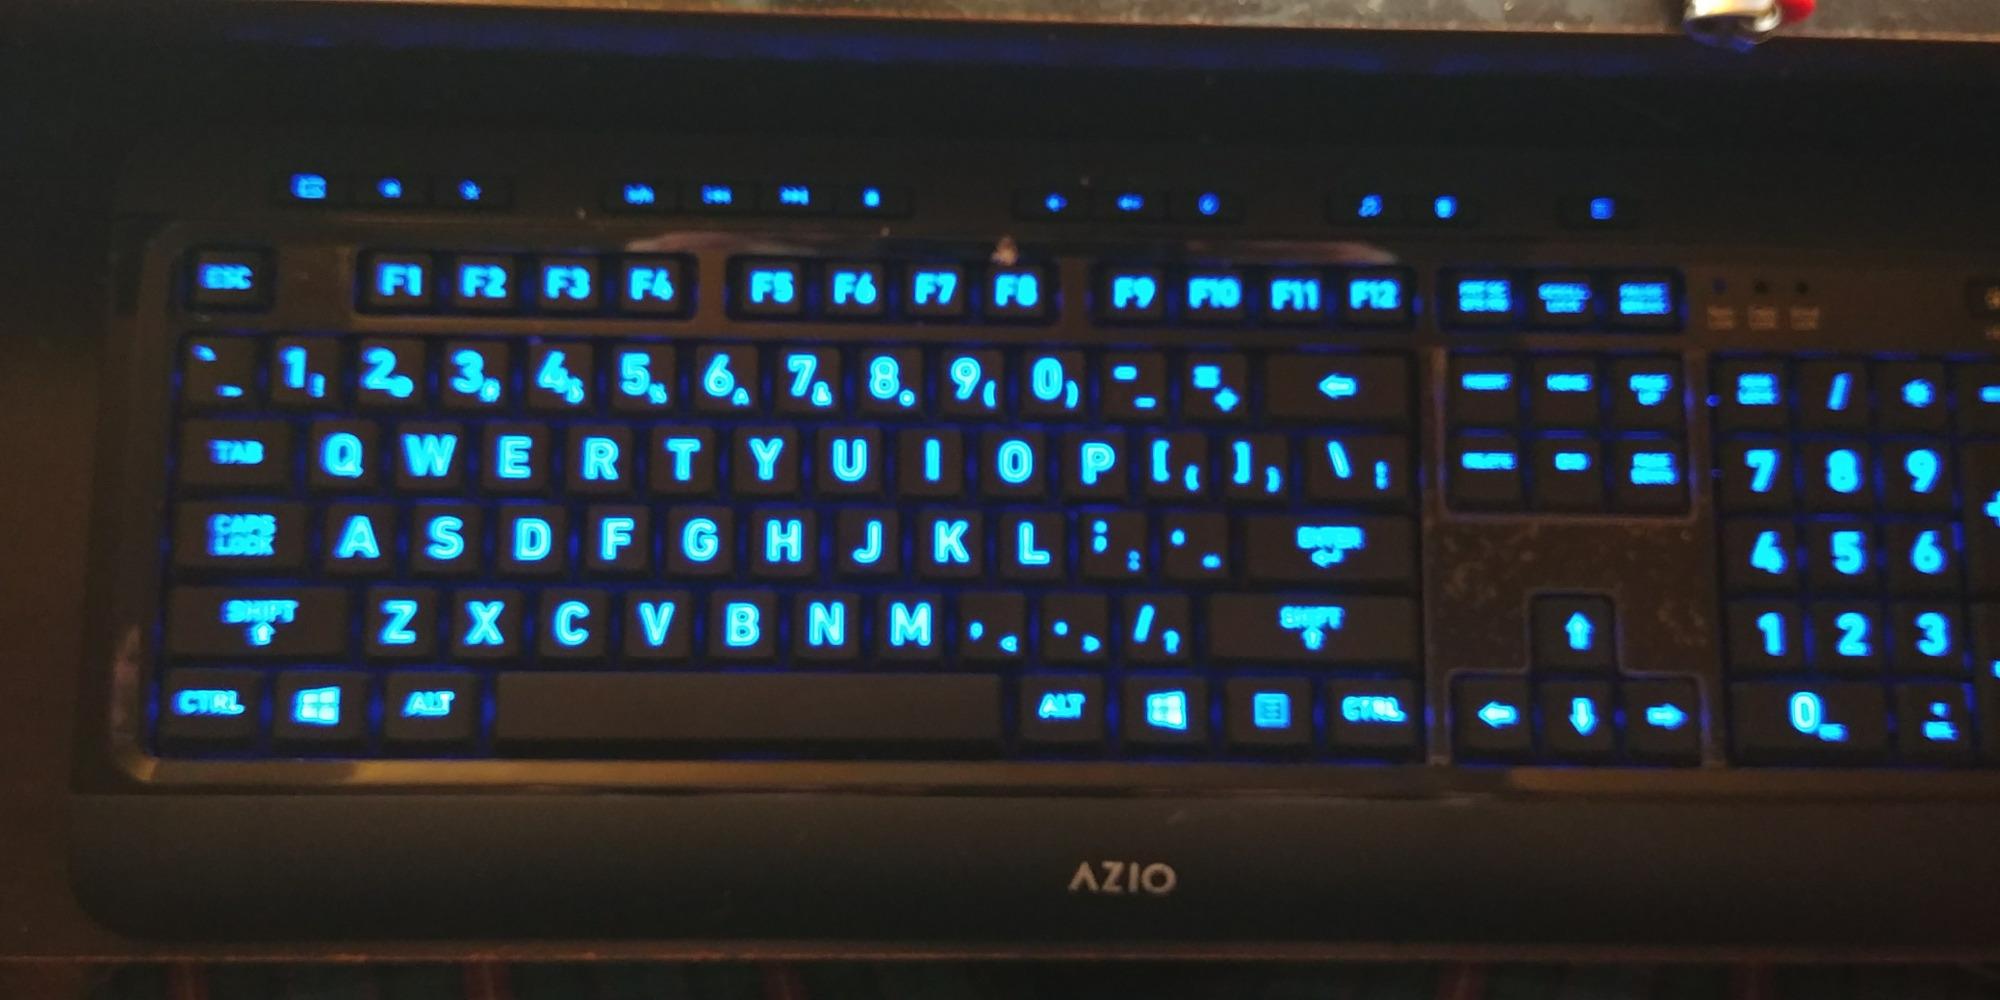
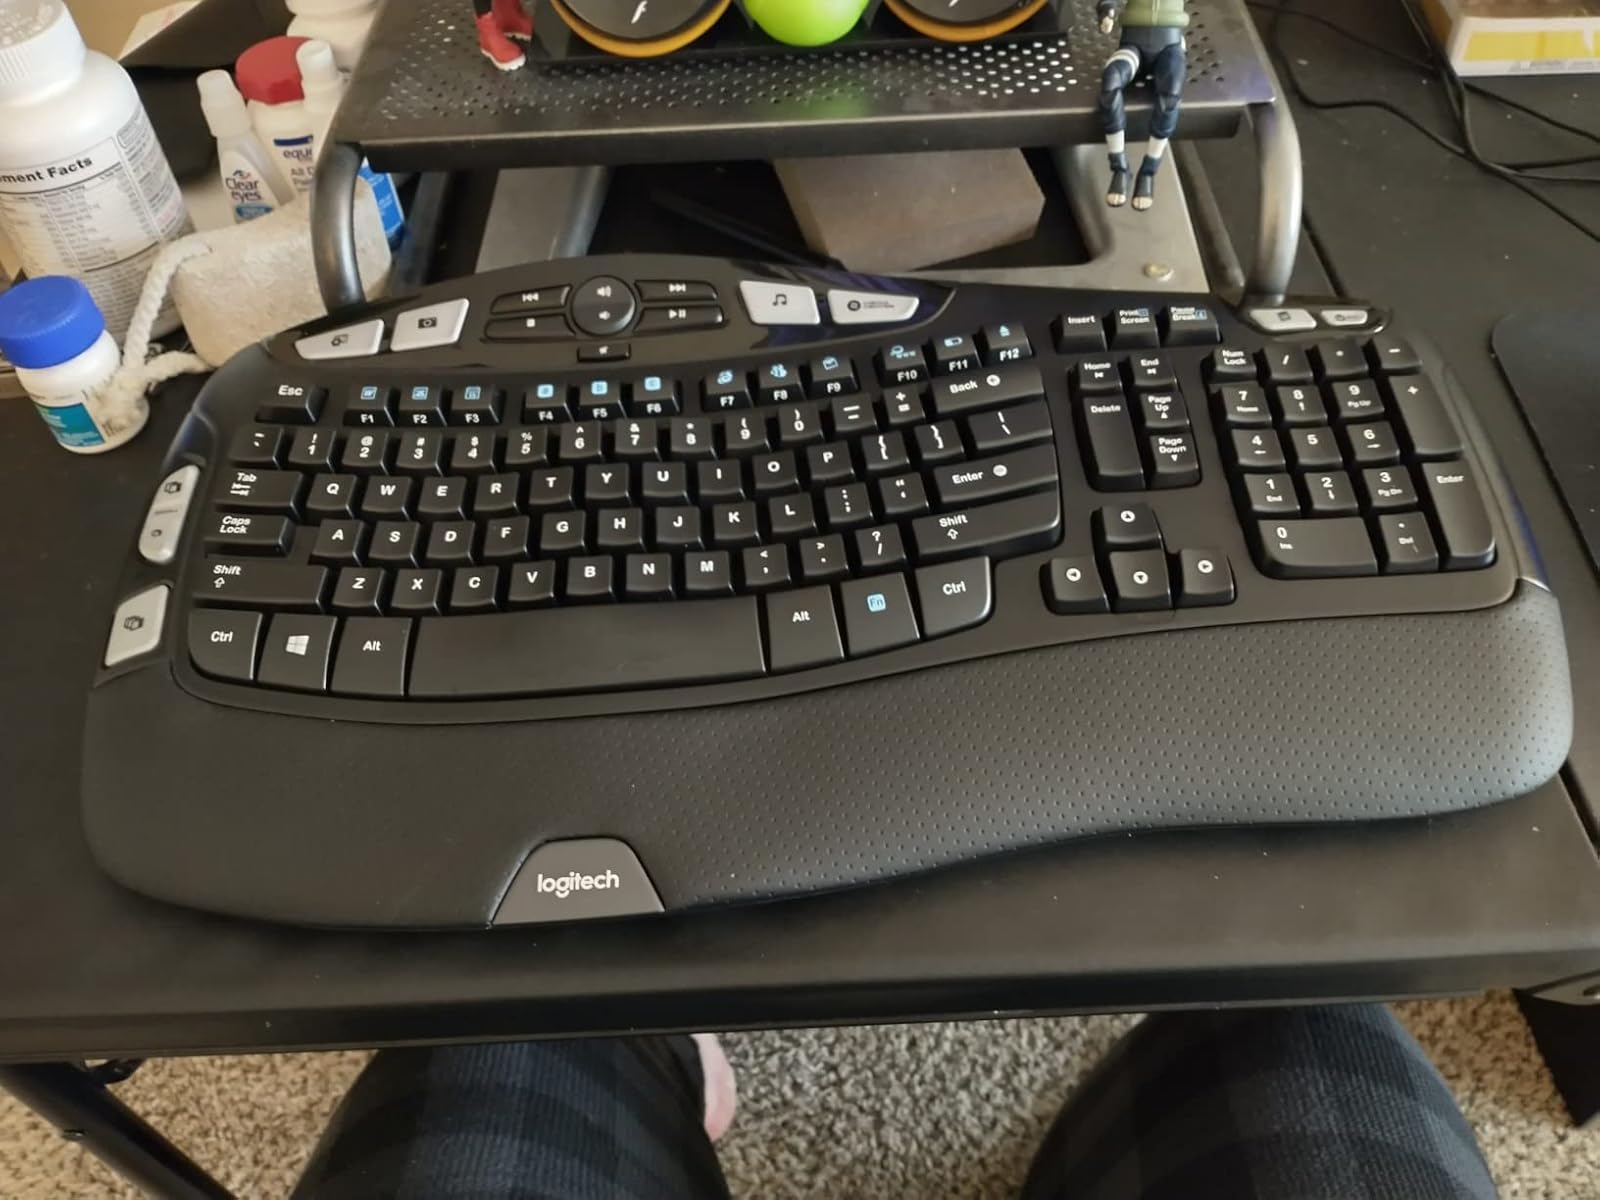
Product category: keyboard
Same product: no